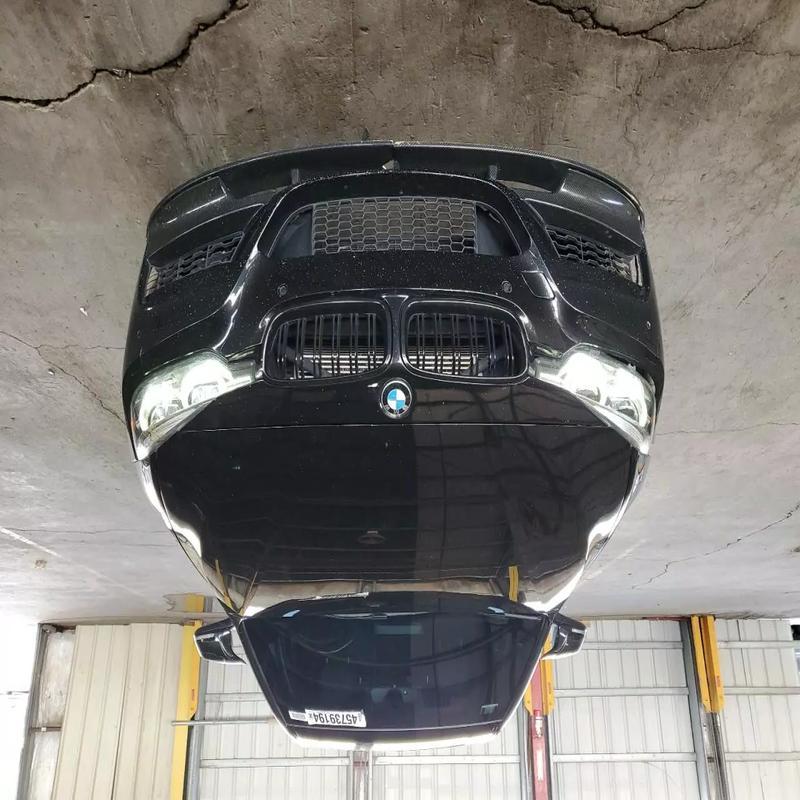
Aucun dommage détecté.
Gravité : aucun